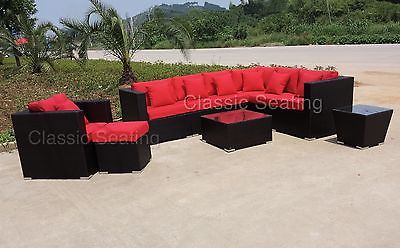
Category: sofa